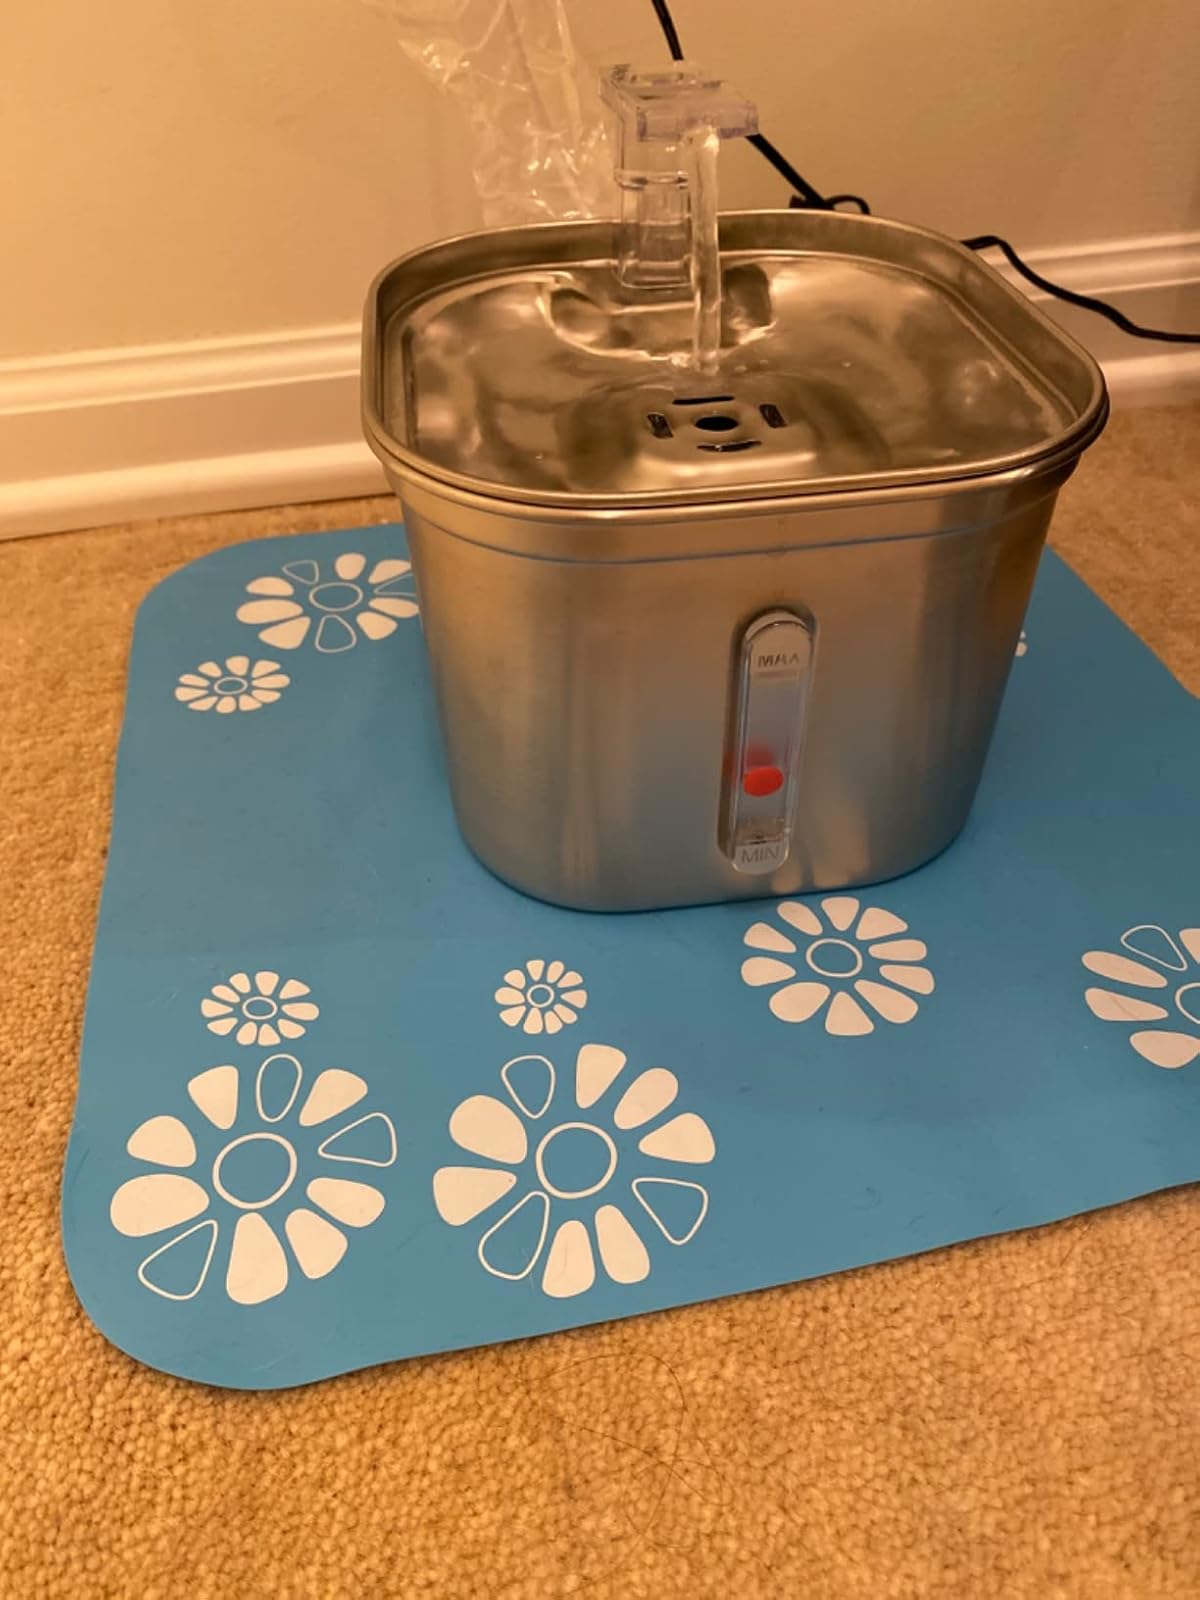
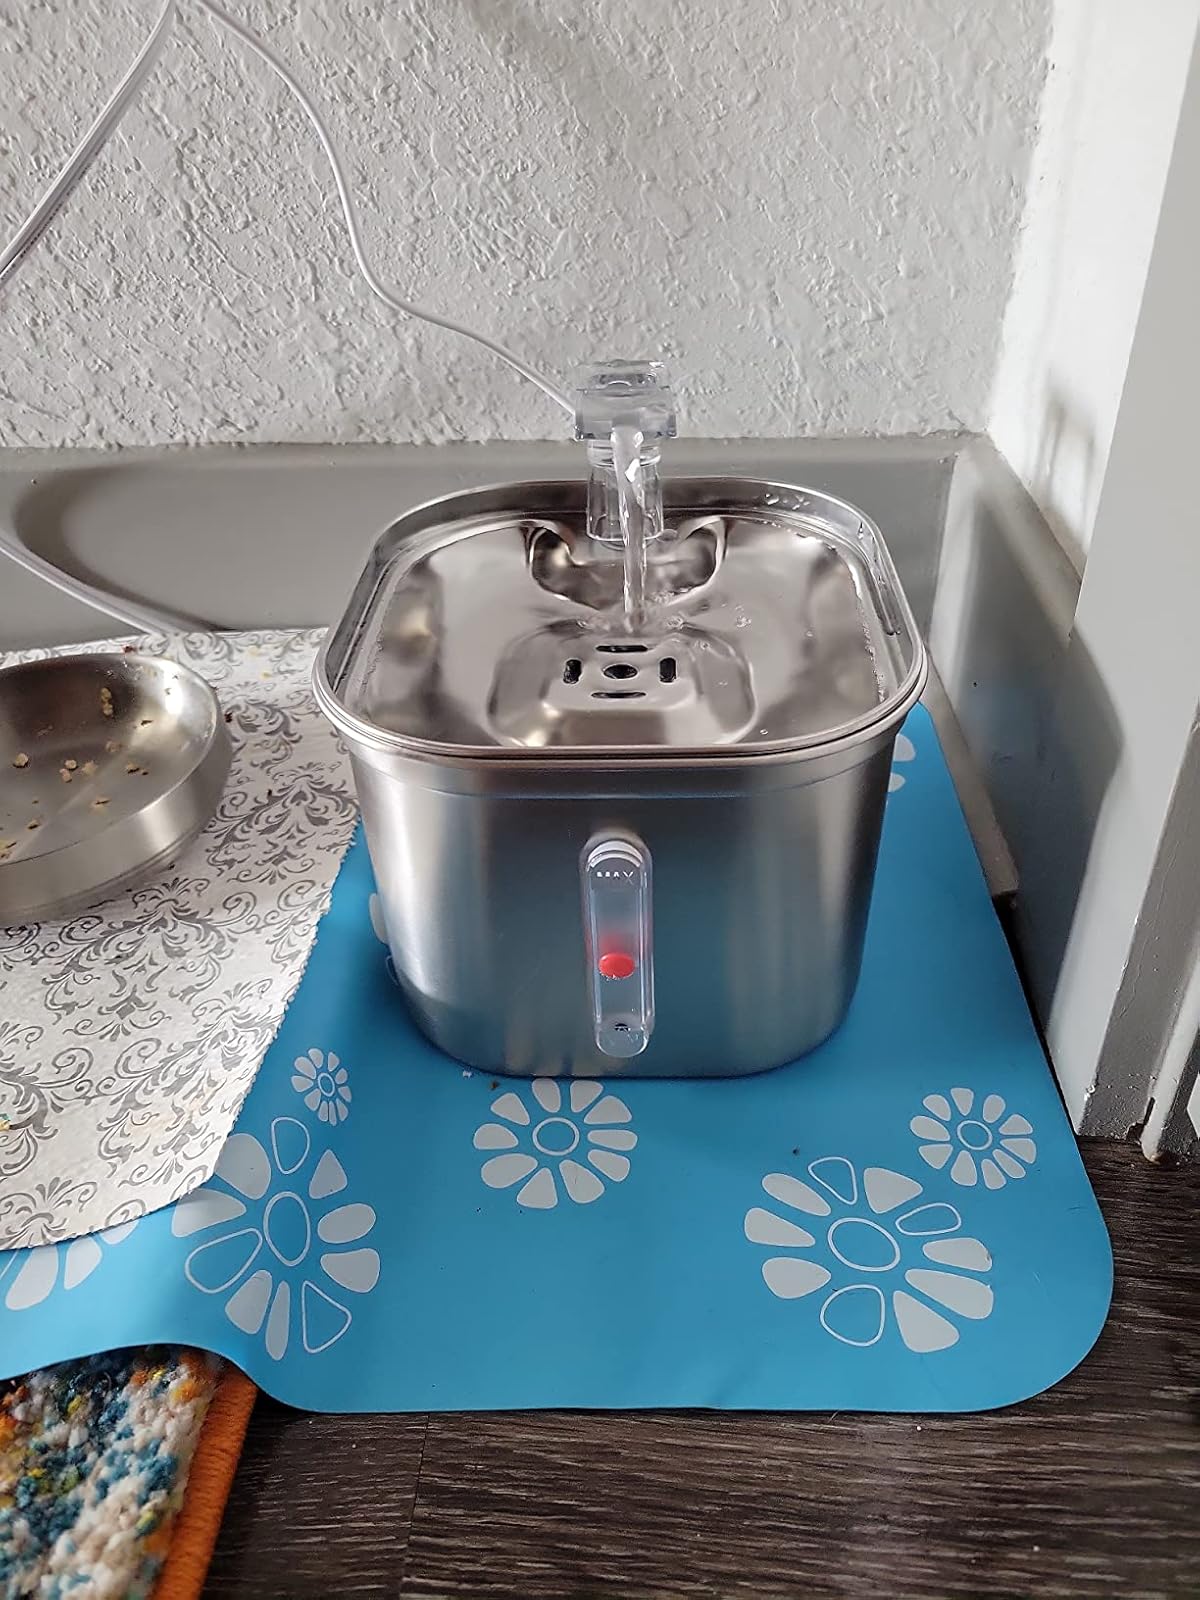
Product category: items_bowl
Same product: yes